Vanessa Branch

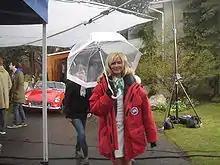
Branch filming a television commercial for Orbit Gum in Toronto, Canada in 2007

Branch holds her dual citizenship in the United Kingdom and the United States. She also speaks fluent French and Mandarin Chinese.